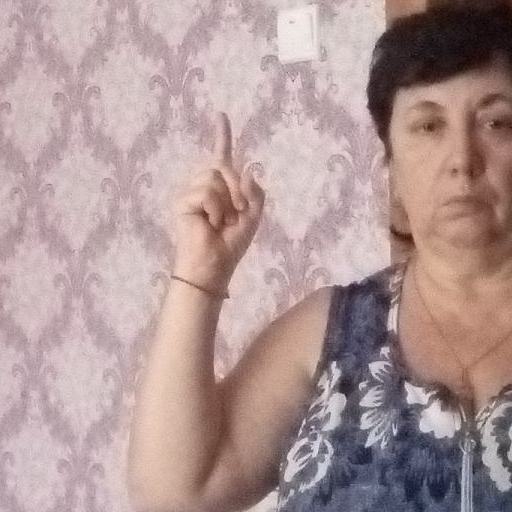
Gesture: one